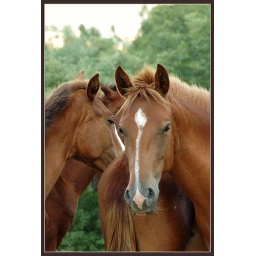
Peasant horses in the mountains of Uzbekistan.